Young Guard (Soviet resistance)

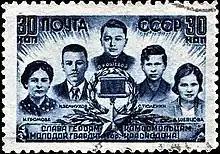
Young Guard (Soviet resistance)

The Young Guard was an underground anti-fascist Komsomol organization, in the German-occupied Soviet city of Krasnodon (Ukrainian SSR, now Luhansk Oblast of Ukraine). They were active during World War II, until January 1943. They carried out several acts of sabotage and protest before being destroyed by German forces. Most members of the Young Guard, about 80 people, were tortured and then executed by the Germans.